Aluminum Overcast

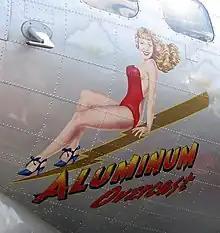
Nose art was redone in 1988

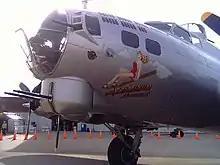
Aluminum Overcast for Denver and the Front Range "Denventure 2007" tour stop at Centennial Airport, CO, 2007.

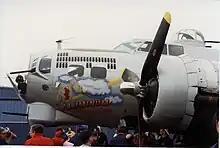
Nose showing art, bombs, and Norden bombsight

On 21 May 1979, the group donated the aircraft to the Experimental Aircraft Association (EAA) Aviation Foundation, under the auspices of the B-17 Historical Society. "Aluminum Overcast" was put on display until 1983, before it began a 10-year restoration. The extensive work involved the rebuilding of all the interior stations, including the radio compartment, waist gunners' stations, tail turret and navigator's station, and replacing the cabin flooring, as well as locating original equipment such as the Norden bombsight. Where authentic components were not available, realistic replicas, such as the new-manufacture top turret, were substituted. While the aircraft is about 95 percent authentic, recreating the configuration in 1945 when it rolled off the assembly line, concessions to technological improvements such as a modern radio and avionics suite are incorporated to meet the current airworthiness requirements.